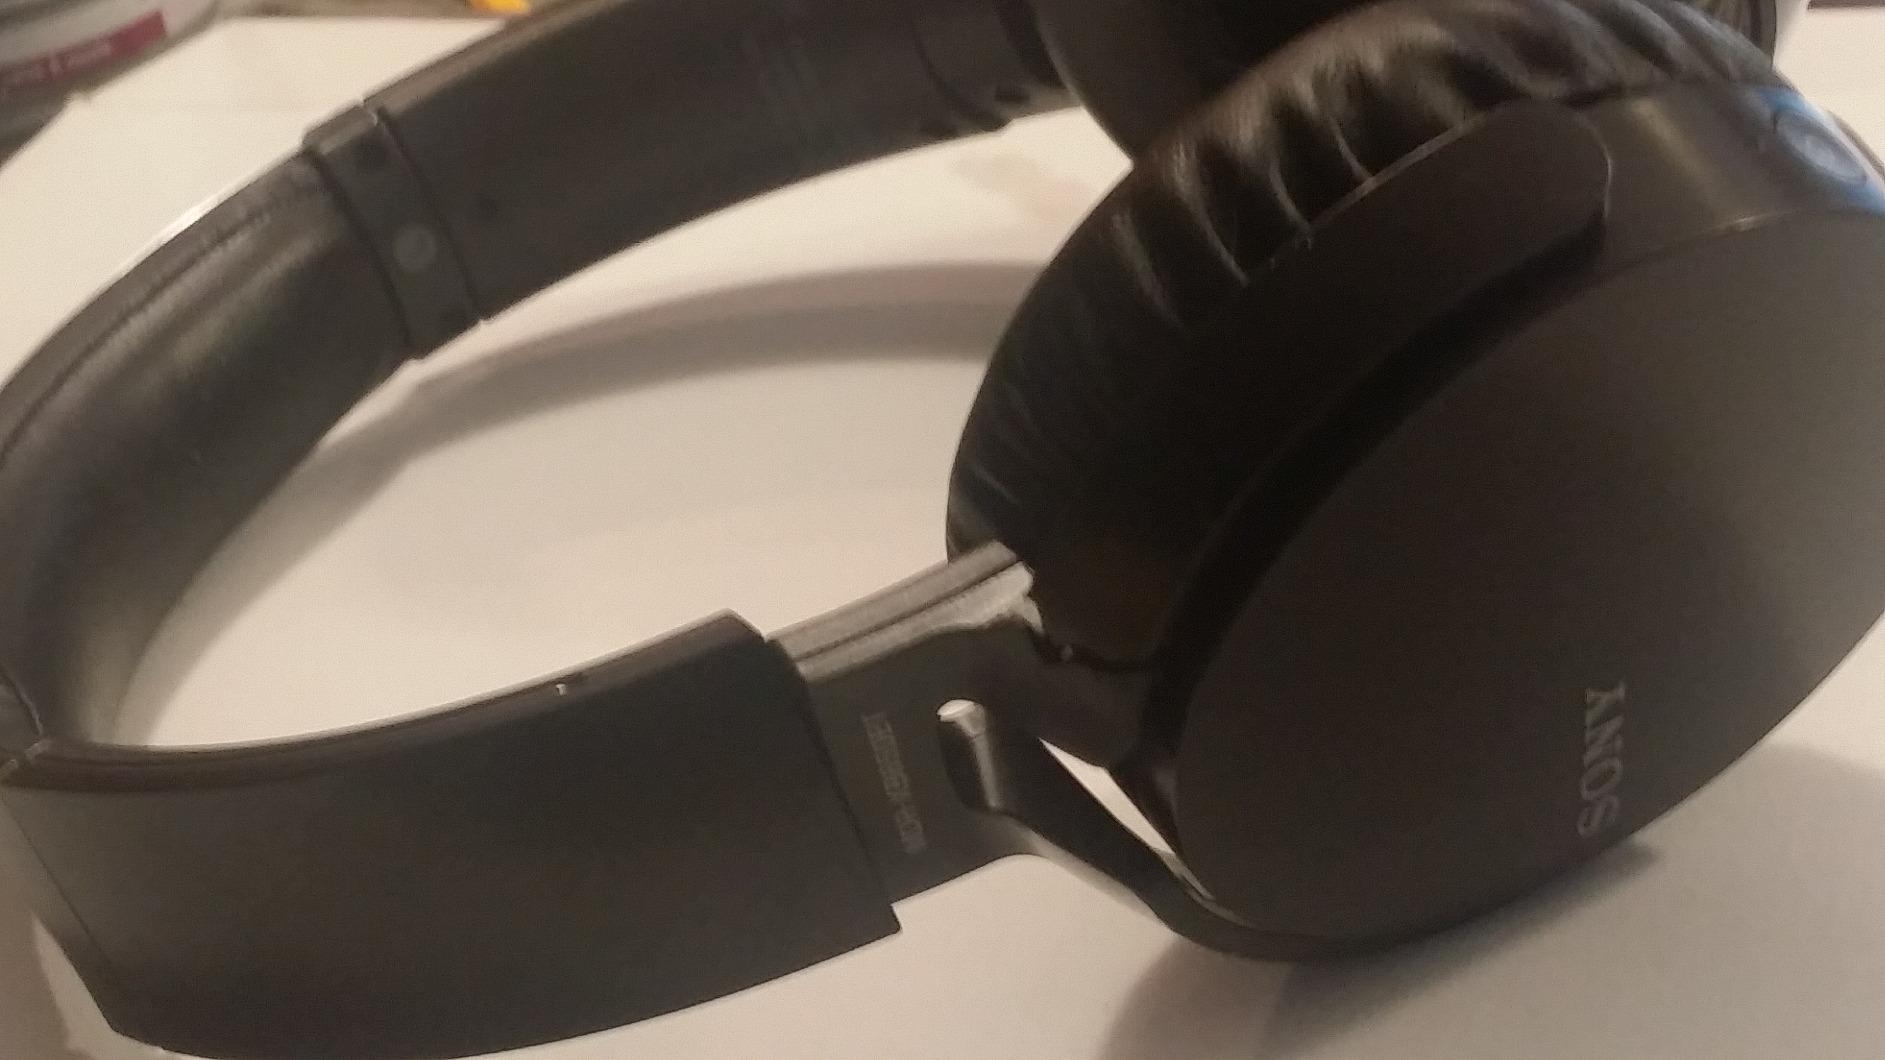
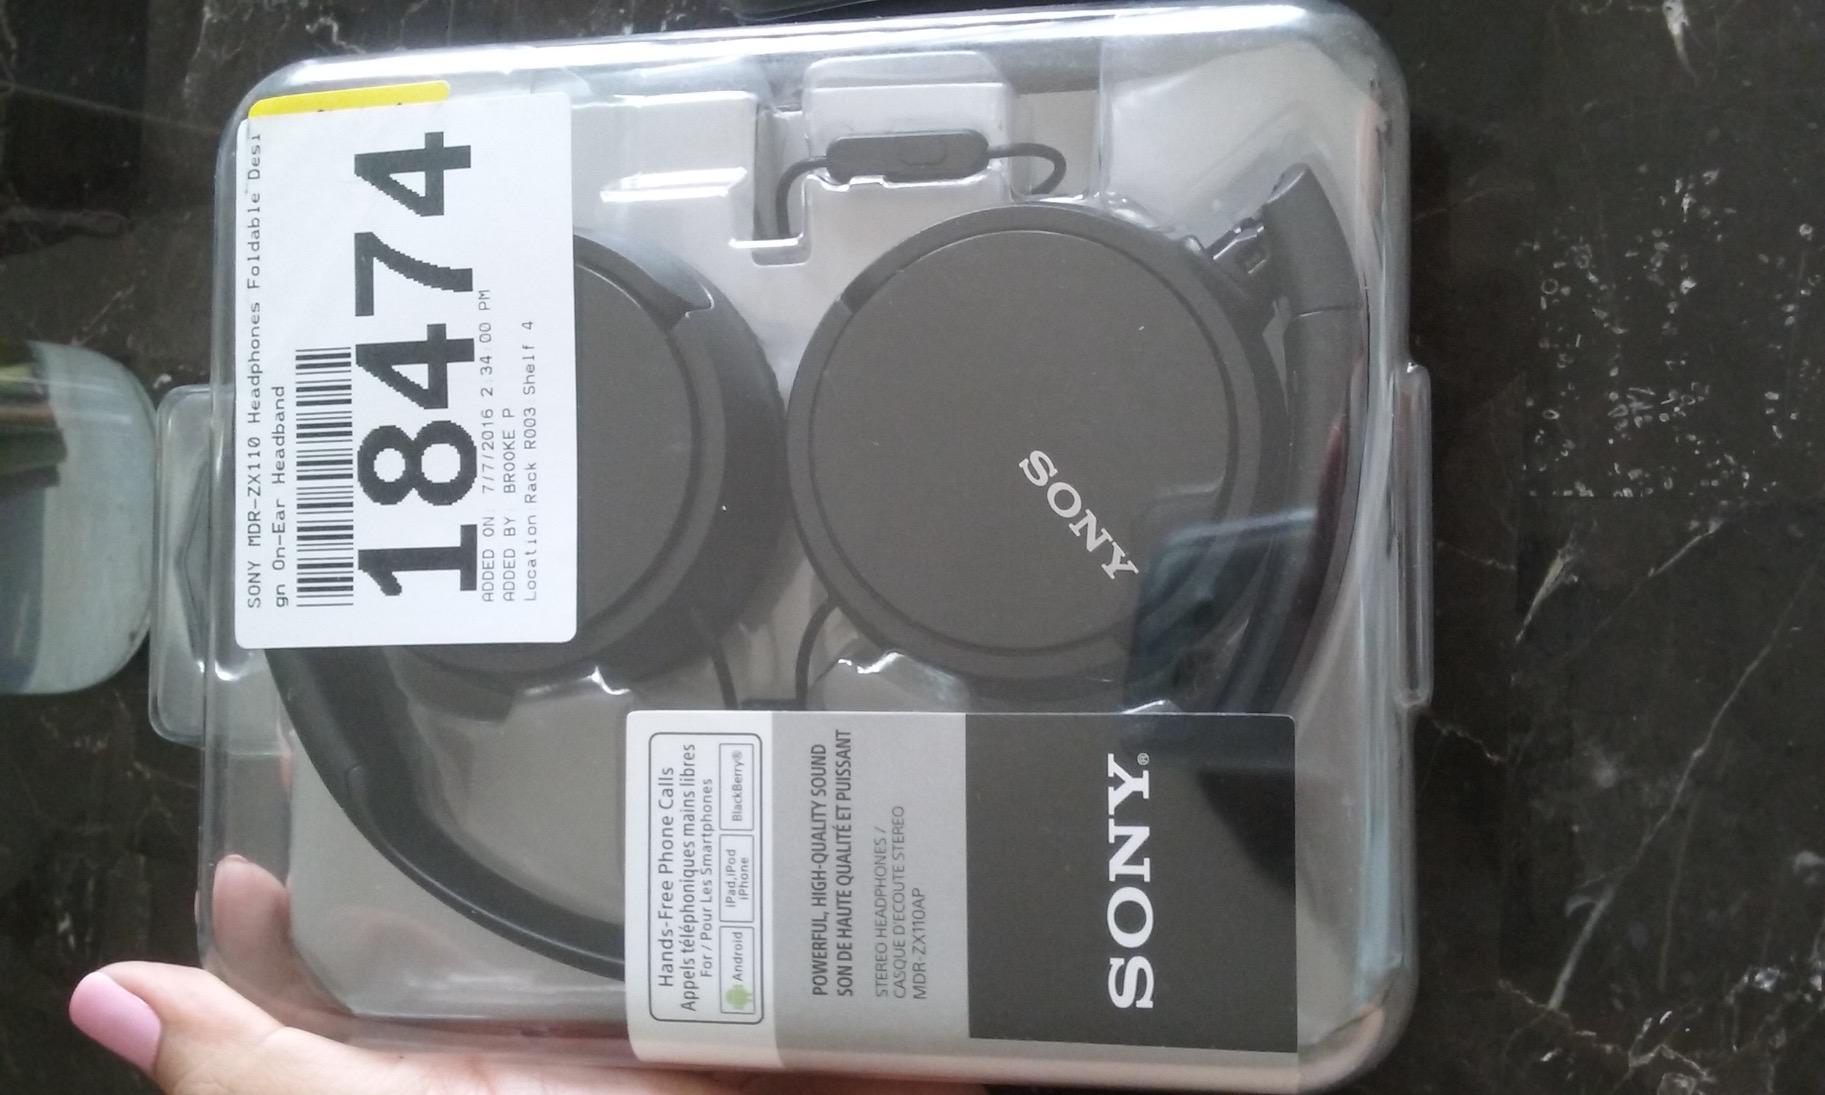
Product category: headphones
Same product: no